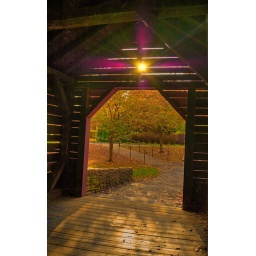
inside the red bridge in baker park